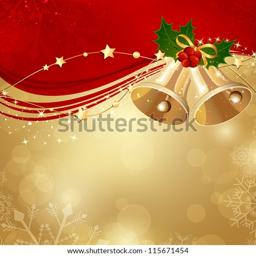
vector illustration of a christmas background with bells